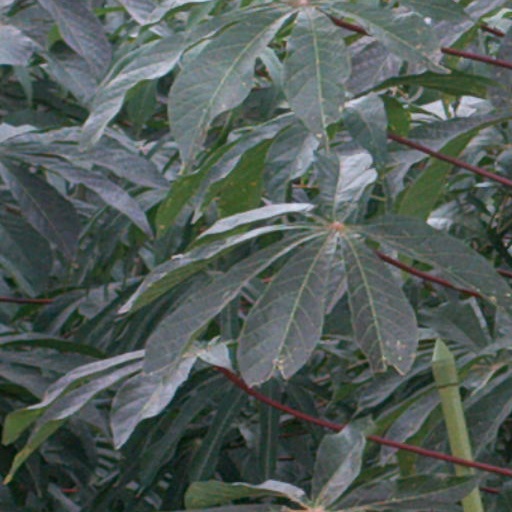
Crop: cassava